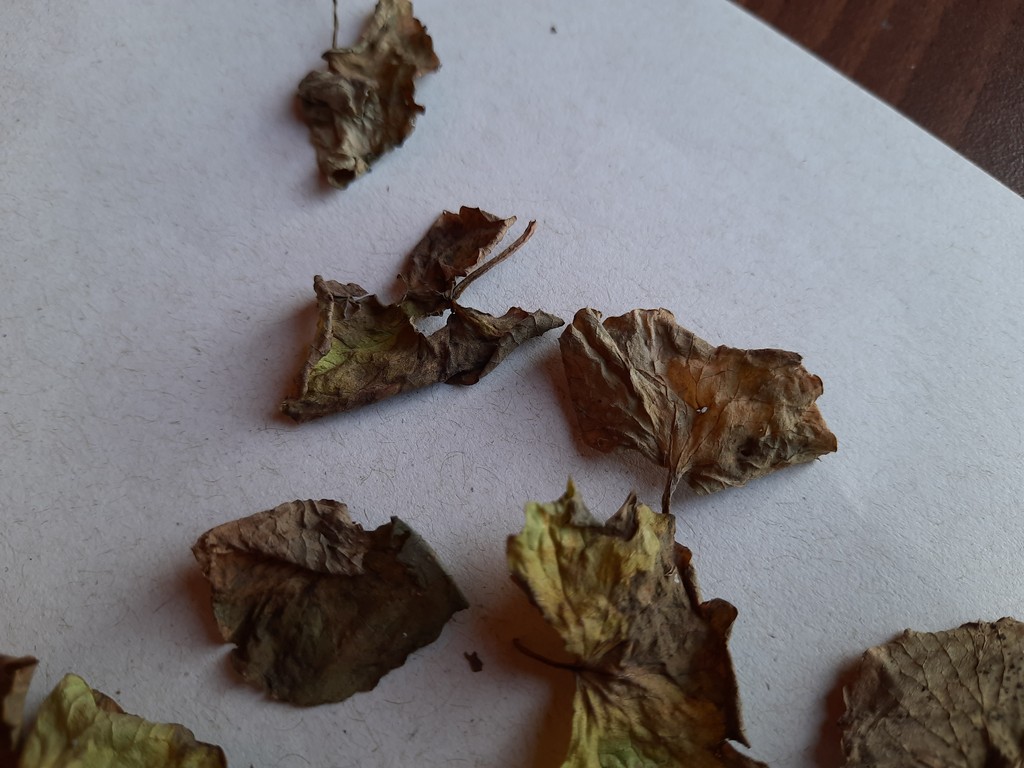
Label: Dried